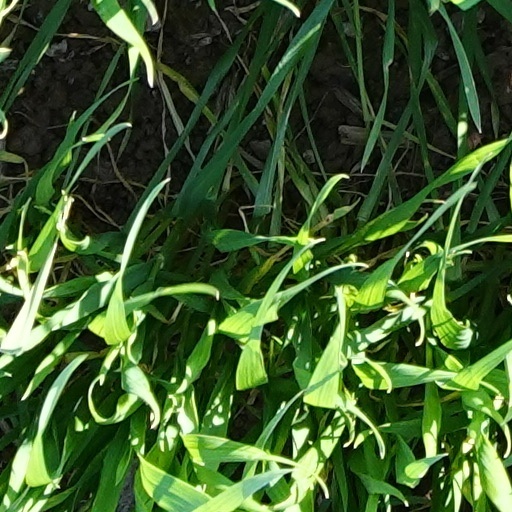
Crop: wheat